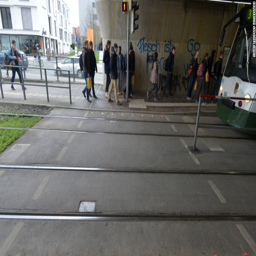
the city has installed lights on the ground to warn distracted pedestrians .